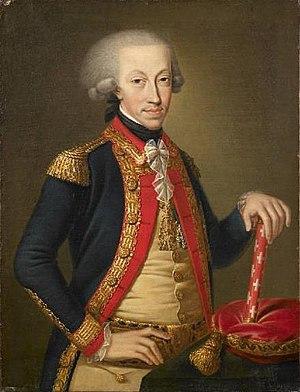
Charles-Emmanuel IV de Savoie, né le 24 mai 1751 à Turin et décédé le 6 octobre 1819 à Saint-André-du-Quirinal, est un duc de Savoie. Chef de la Maison de Savoie à la mort de son père, il devient roi de Sardaigne, prince de Piémont de 1796 à 1802. Veuf en 1802, il abdique en faveur de son frère et entre comme simple religieux dans la Compagnie de Jésus en 1815.